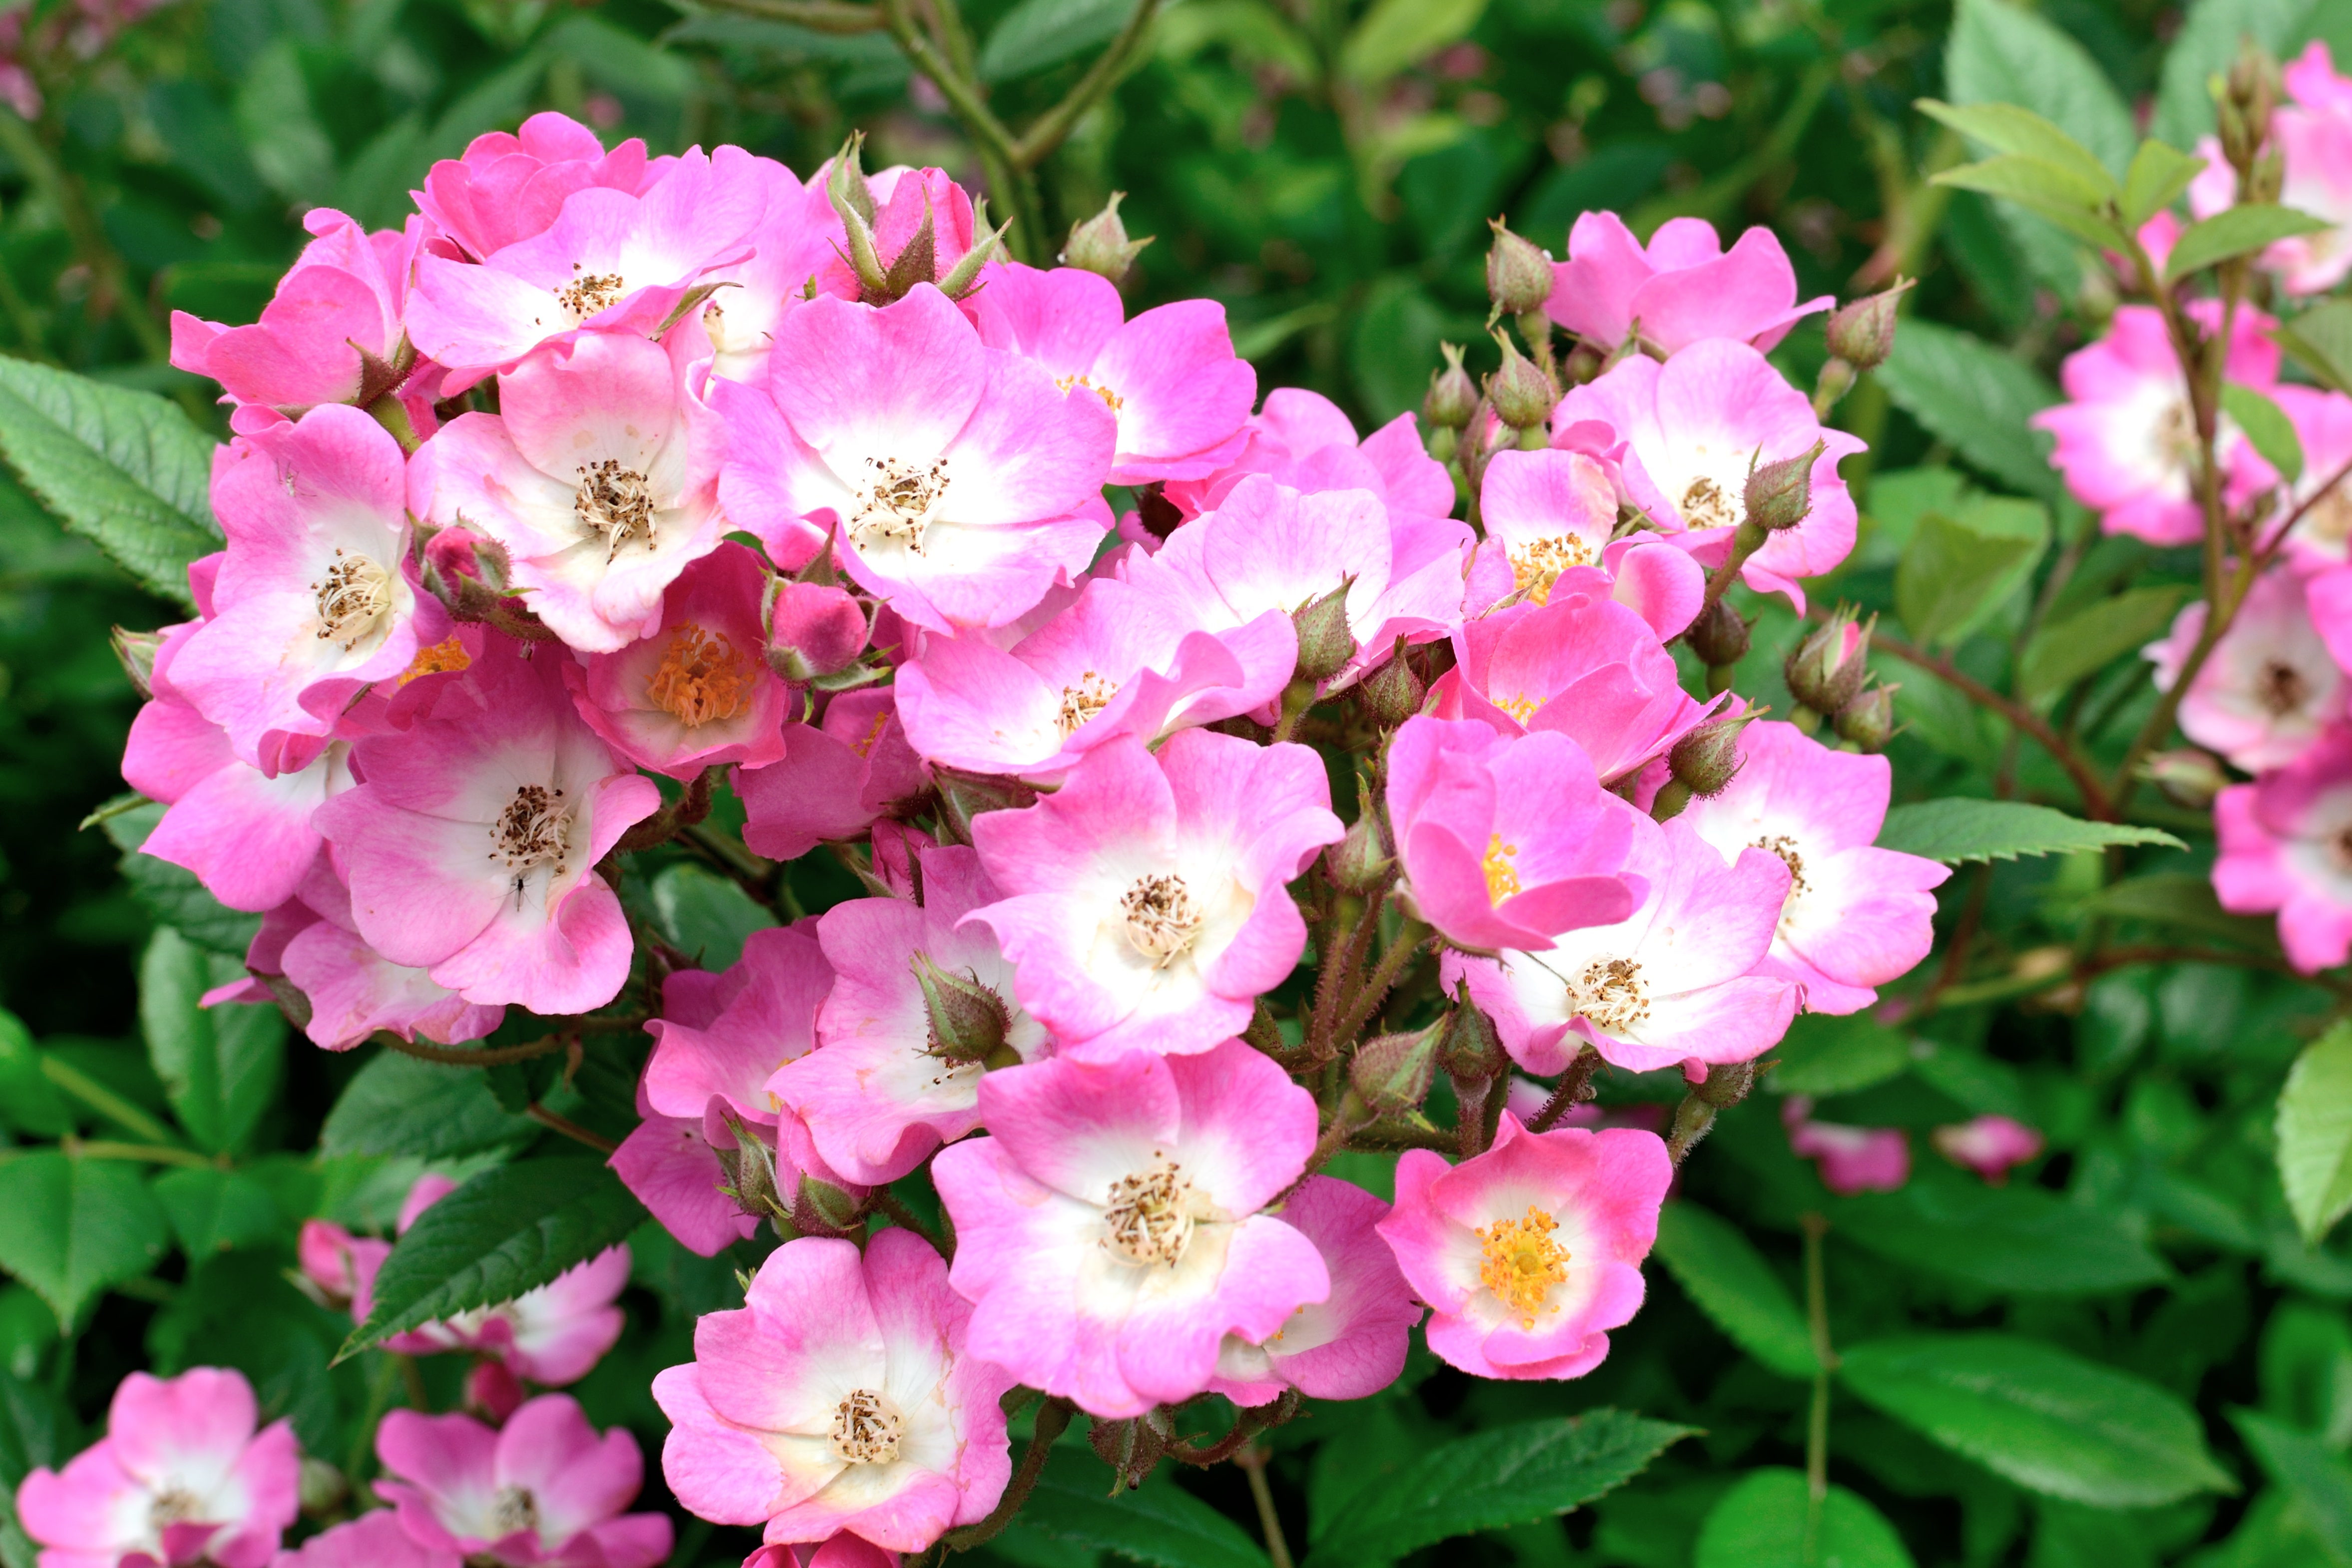
nature, blossom, plant, flower, petal, bloom, rose, botany, colorful, pink, flora, wildflower, shrub, bright, beautiful, fragrant, tender, rose bloom, flowering plant, rose family, shrub rose, annual plant, land plant, everlasting sweet pea